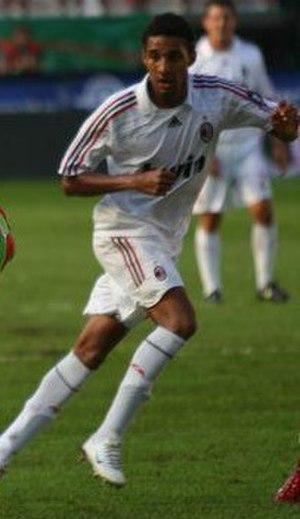
Willy Aubameyang, né le 16 février 1987 à Paris, est un footballeur international gabonais, qui évolue au poste de défenseur.